Marrowbone (film)

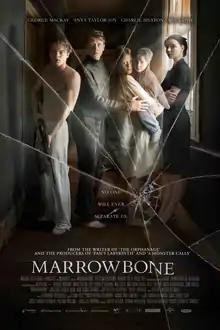
Theatrical release poster

Marrowbone is a 2017 English-language Spanish psychological horror mystery drama film written and directed by Sergio G. Sánchez, and starring George MacKay, Anya Taylor-Joy, Charlie Heaton, Mia Goth, and Matthew Stagg. The film tells the story of the titular Marrowbone siblings (MacKay, Heaton, Goth, and Stagg), who relocate from England to their mother's ancestral estate in Maine, where they are faced by a sinister presence at home. "Marrowbone" was screened in the Special Presentations section at the 2017 Toronto International Film Festival and released in Spain on 27 October 2017 by Universal Pictures.